Datakit

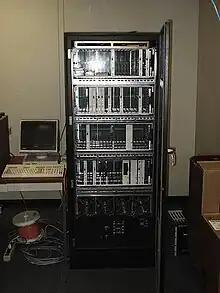
A full datakit approx. 19 in. wide by 5 ft. tall.

A complete Datakit system measures approximately 19 inches wide and 5 feet tall. Datakit employs a cell relay protocol similar to Asynchronous Transfer Mode. (ATM). It is a connection-oriented switch, meaning that all data packets for a given call travel through the network using the same virtual circuit. Datakit networks continue to be used by major telephone companies in the United States.